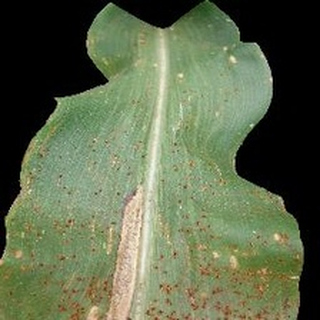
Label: corn_common_rust